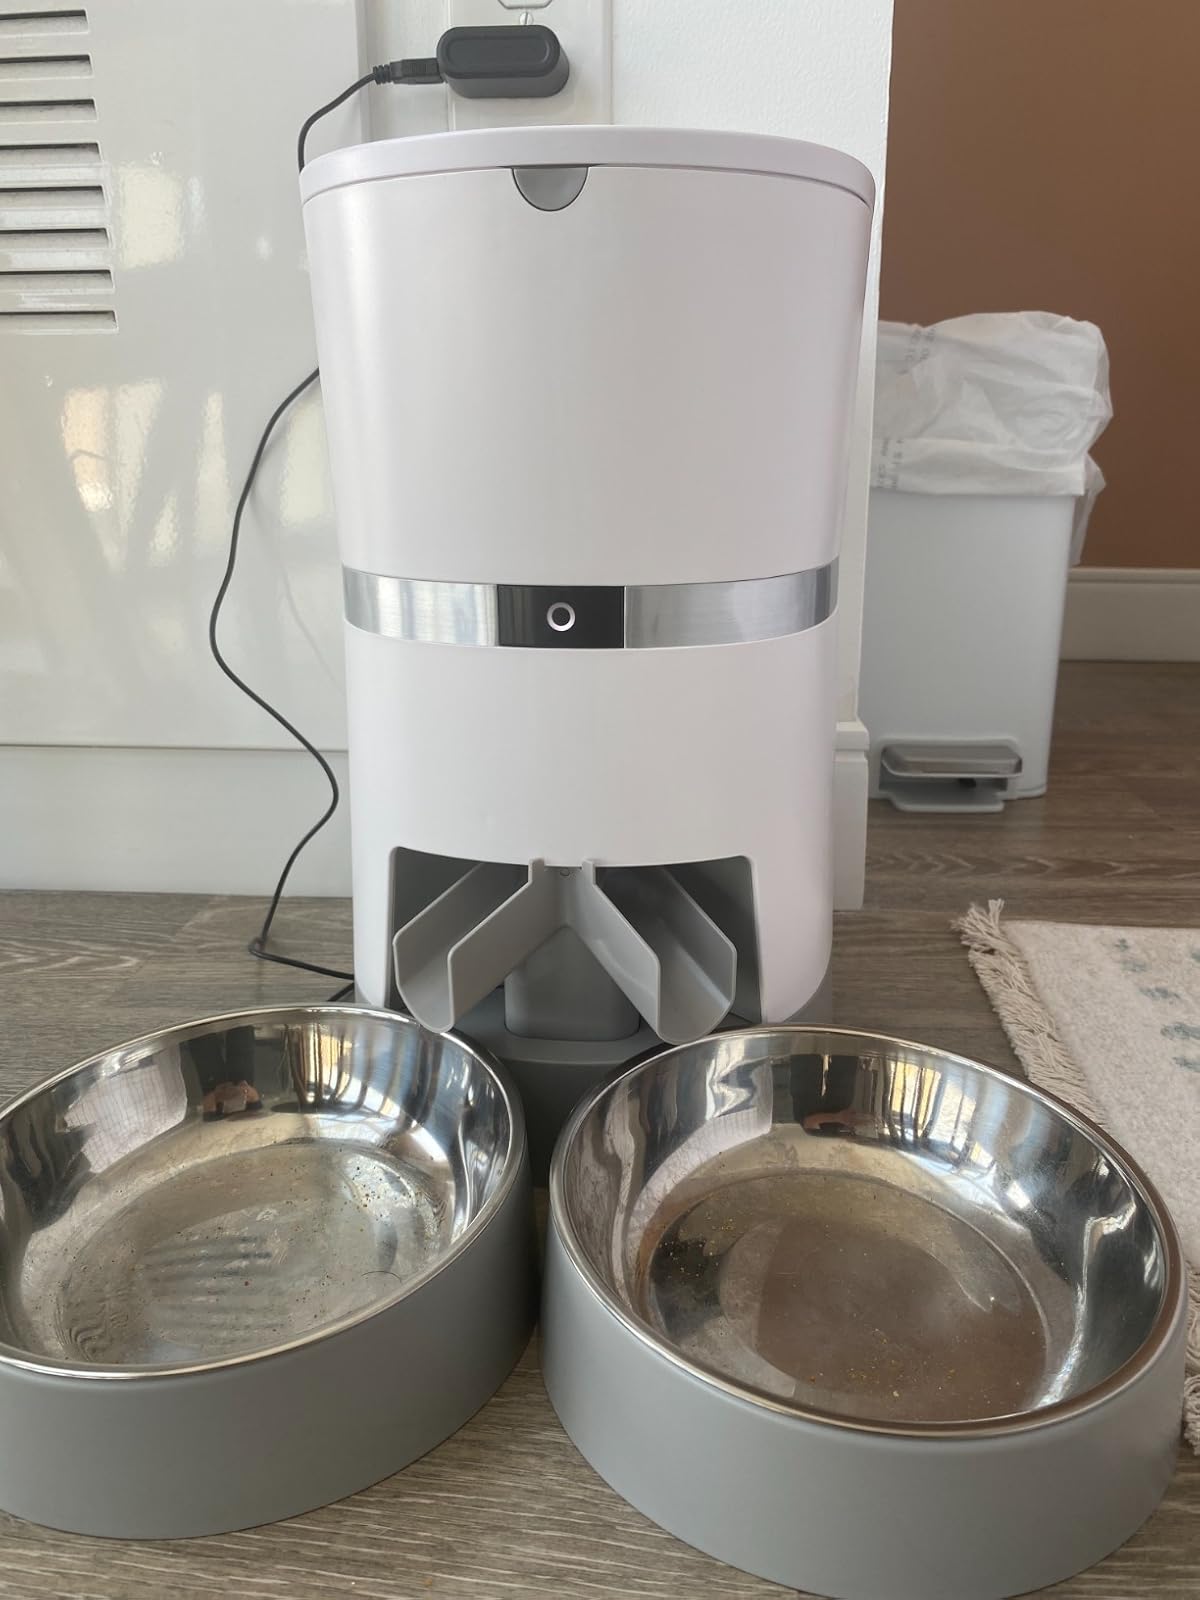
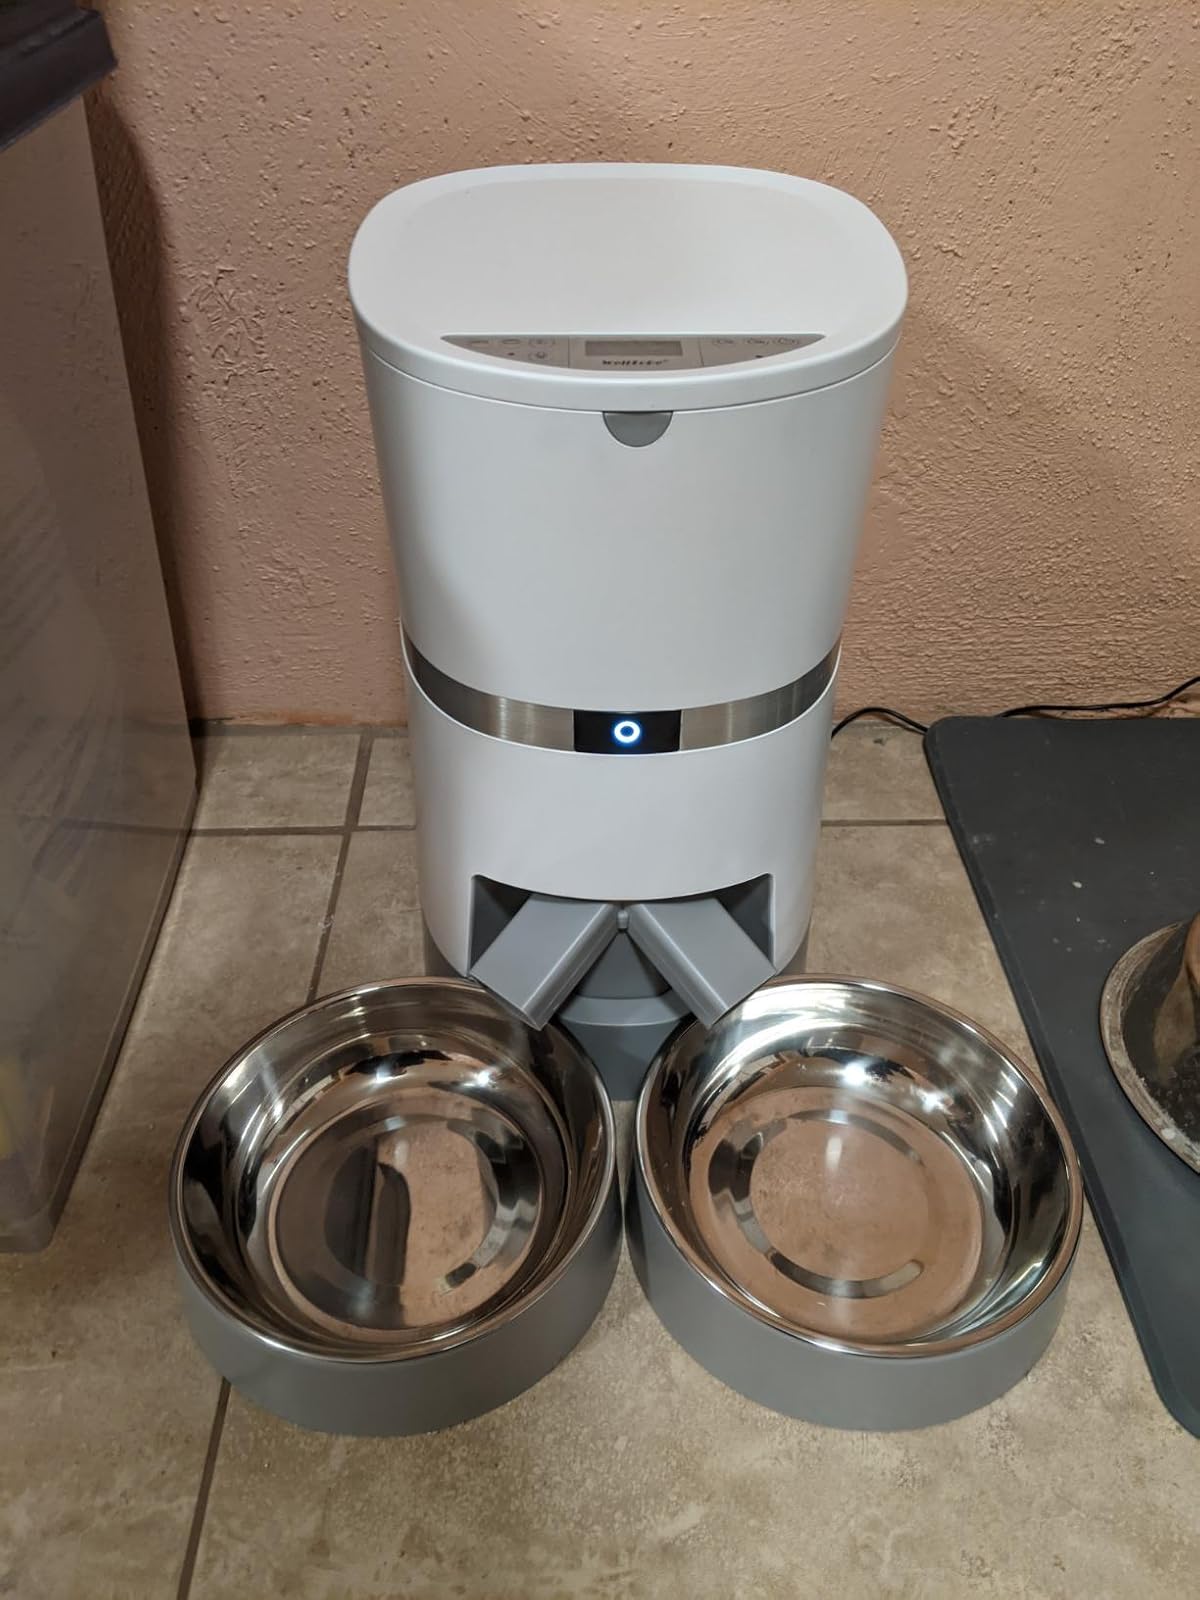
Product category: items_feeder
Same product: yes